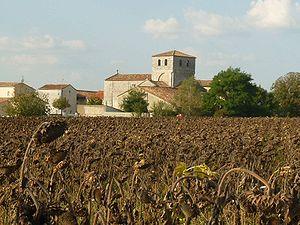
église de Bunzac (16), France
Bunzac est une commune du Sud-Ouest de la France, située dans le département de la Charente, en région Nouvelle-Aquitaine.